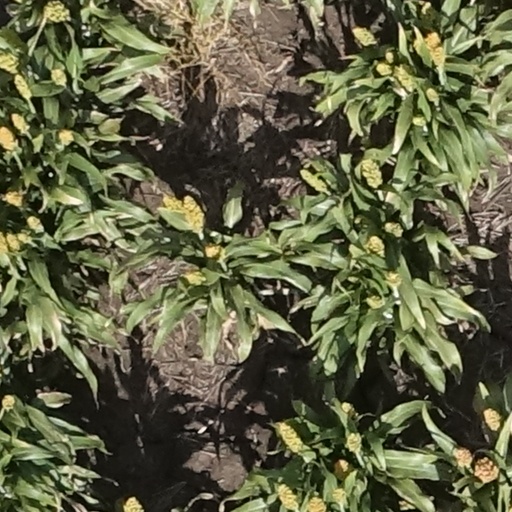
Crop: sorghum